Question: Please indicate a possible affordance area of the chair that can be used for sitting on
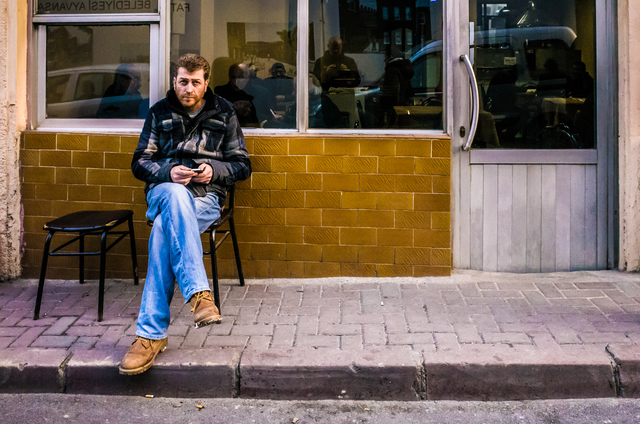
Answer: [147.5, 200, 232.5, 233]